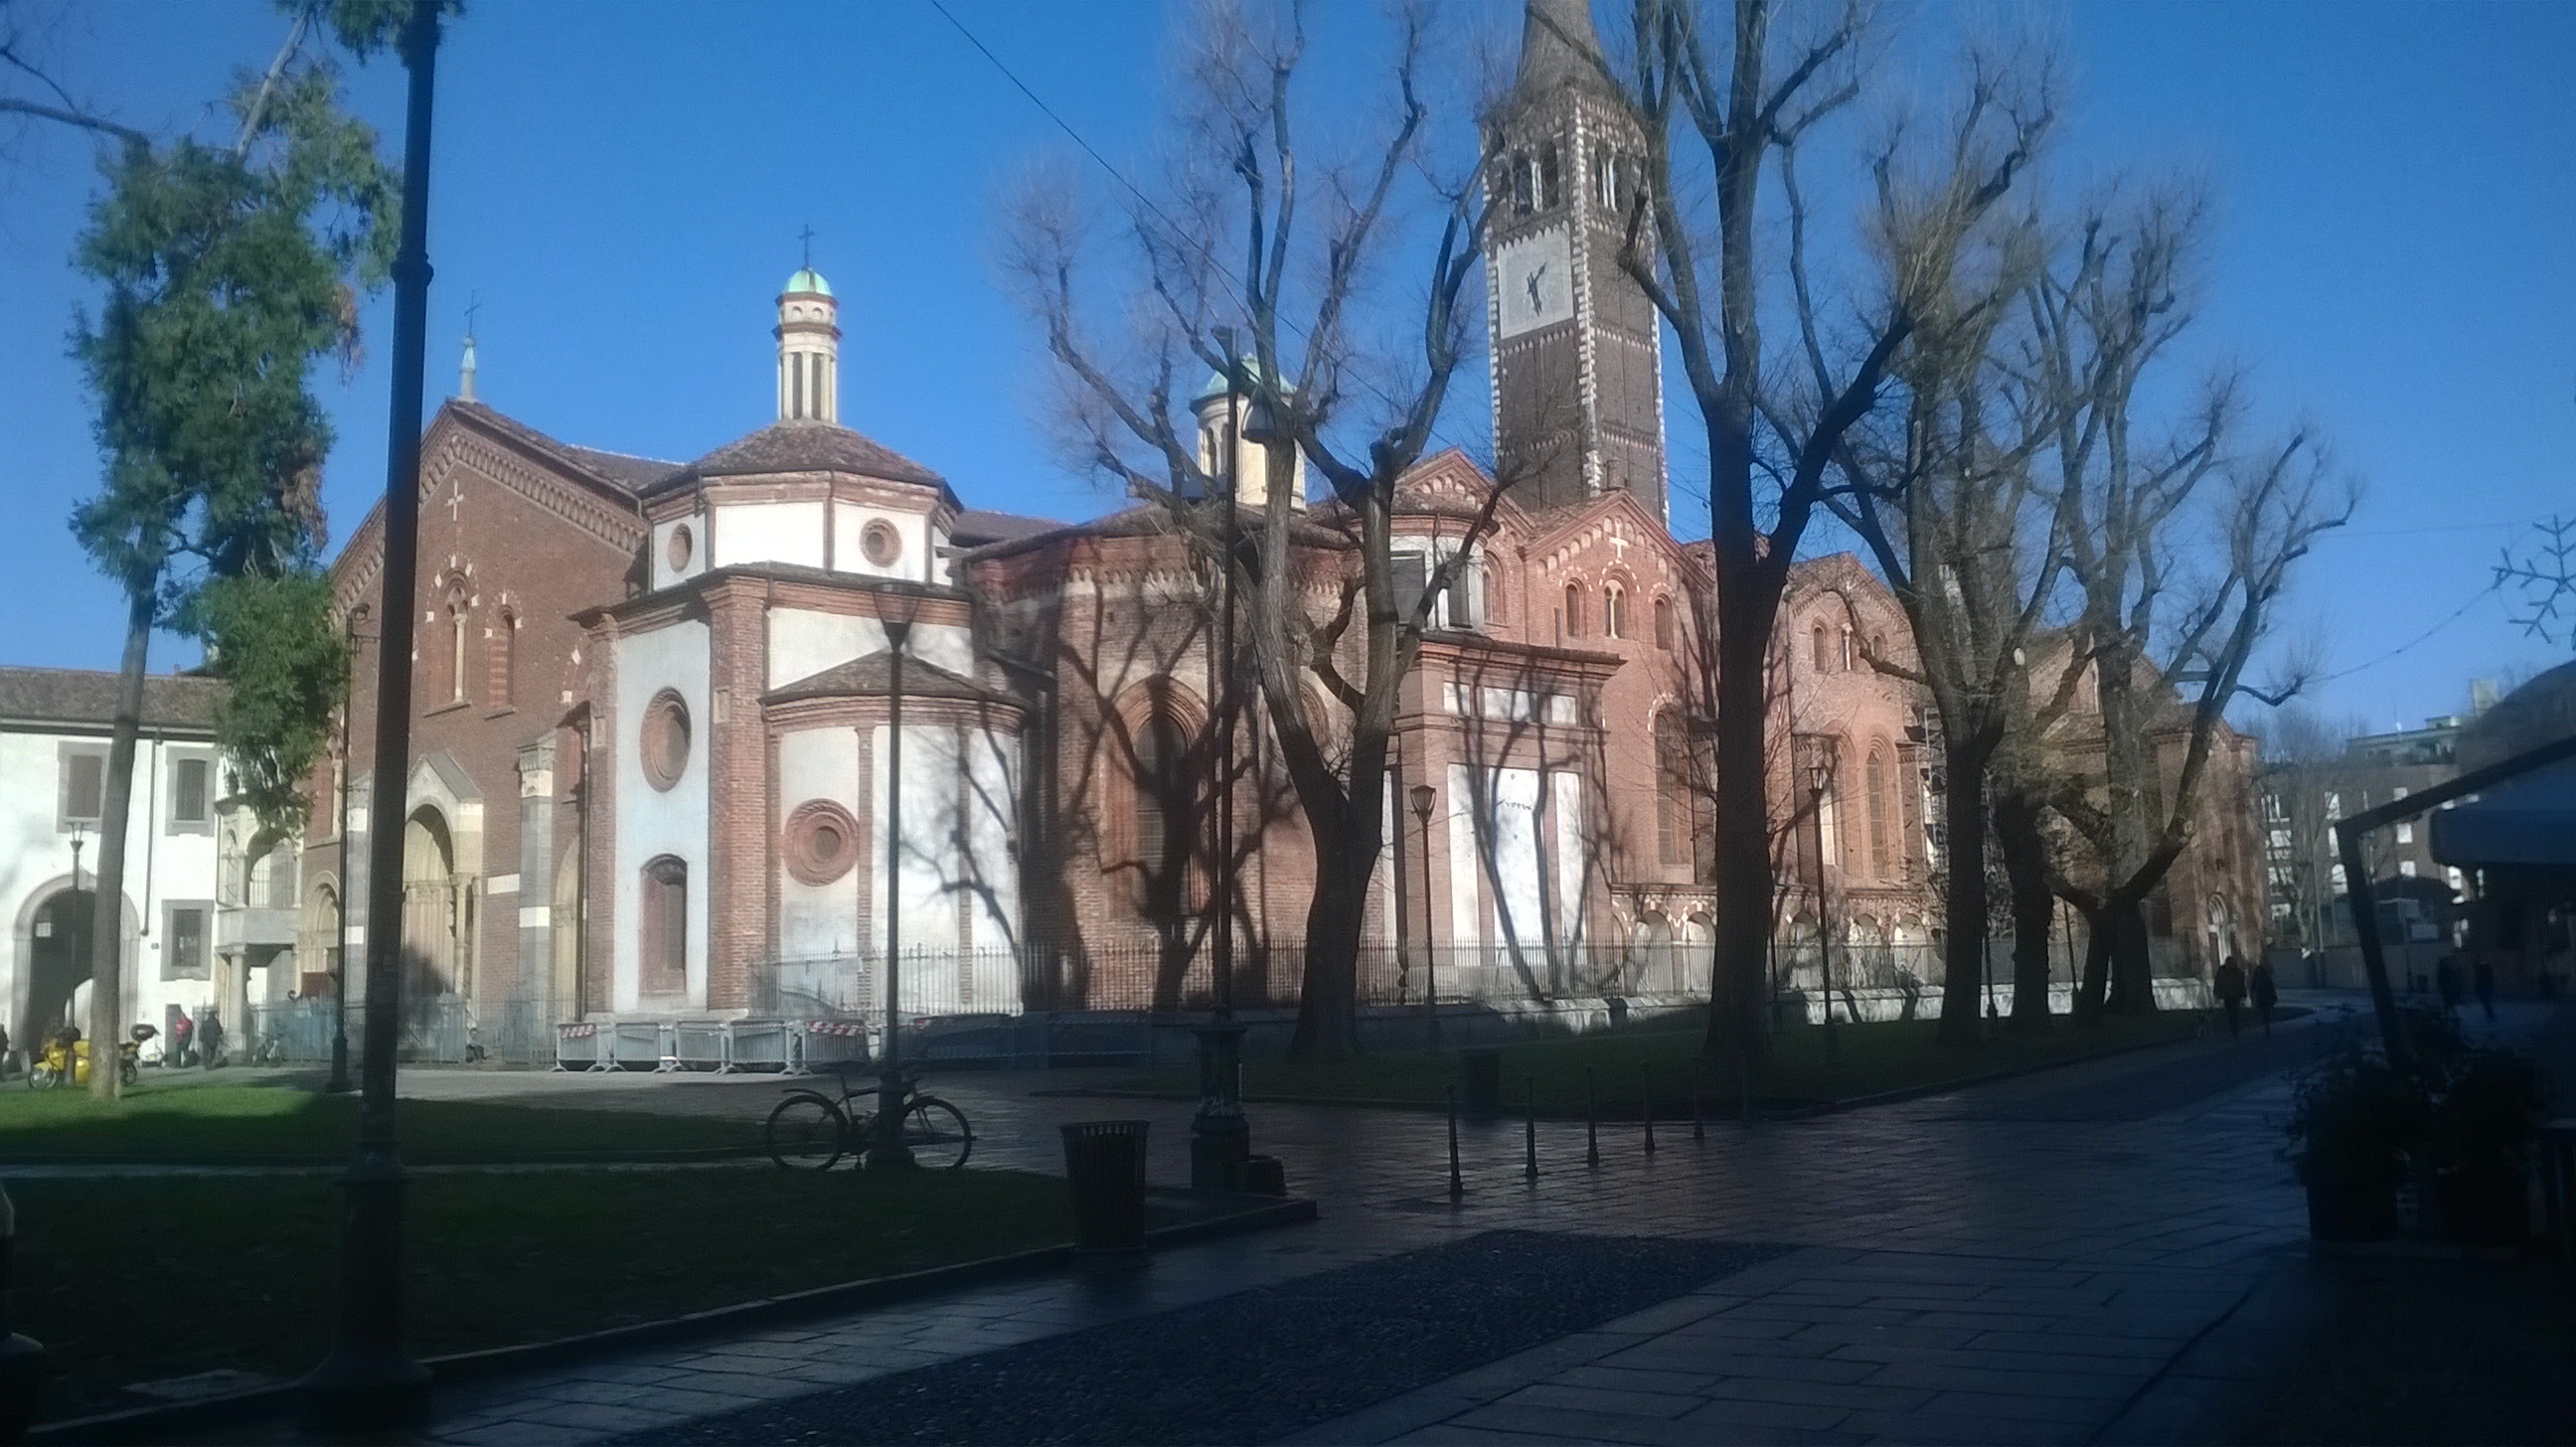
town, building, landmark, facade, church, cathedral, chapel, place of worship, monastery, estate, gothic architecture, tours